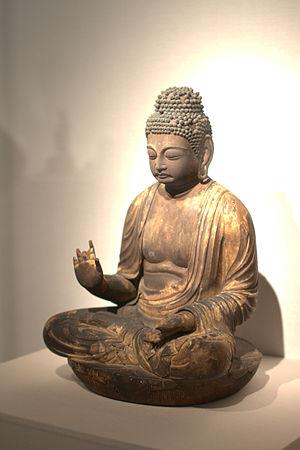
L'introduction du bouddhisme au Japon en provenance du royaume coréen de Baekje au milieu du VIᵉ siècle entraîne une renaissance de la sculpture japonaise. Des moines bouddhistes, des artisans et des lettrés s'installent autour de la capitale dans la province de Yamato et transmettent leurs techniques aux artisans locaux. Tout naturellement, les premières sculptures japonaises des époques Asuka et Hakuhō montrent de fortes influences de l'art continental et se caractérisent d'abord par des yeux en amande, des lèvres en forme de croissant tournées vers le haut et des plis dans les vêtements disposés symétriquement. L'atelier du sculpteur Tori Busshi, fortement influencé par le style des Wei du nord, produit des œuvres qui illustrent ces caractéristiques. La triade de Shaka Nyorai et le Guze Kannon au Hōryū-ji en sont d'excellents exemples. À la fin du VIIᵉ siècle, le bois remplace le bronze et le cuivre. Au début de la dynastie Tang, un plus grand réalisme s'exprime par des formes plus pleines, des fentes longues et étroites pour les yeux, des traits de visage plus doux, des vêtements fluides et embellis avec des ornements tels que des bracelets et des bijoux.